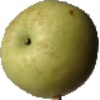
Label: Apple Golden 3